Da Vinci Systems

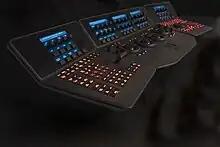
The da Vinci Impresario, a new control panel for the Resolve

In 2004, da Vinci released Resolve, a software-based, resolution-independent color grading system that used multiple parallel processing engines within normal PC computer infrastructure for real-time 2K resolution color grading. It was developed for use specifically within digital intermediate. In addition to color correcting, the Resolve had an advanced toolset that included conforming, network file browsing, scaling, and formatting This system was the first to implement InfiniBand topology. The first season of the TV show "Sex & Drugs & Rock & Roll" and the film "The Grand Budapest Hotel" were graded on the Resolve.